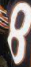
Number: 8